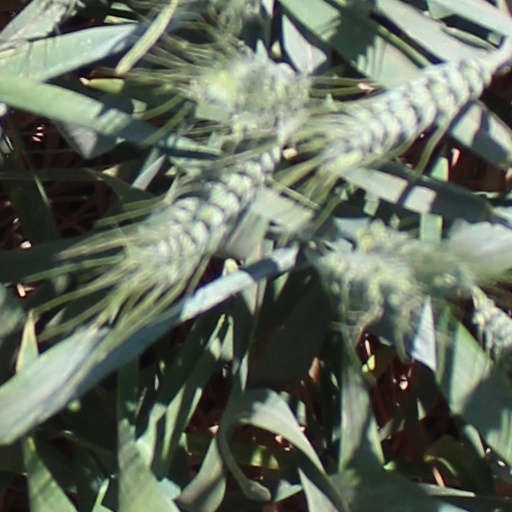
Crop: wheat